Katherine Kelly (actress)

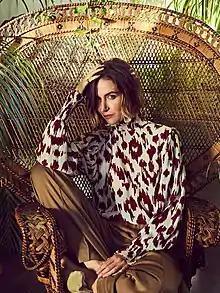
Kelly in 2019

Katherine Kelly is an English actress. She rose to prominence with her portrayal of Becky McDonald on the ITV soap opera "Coronation Street" (2006–2012), for which she received multiple awards, including the British Soap Award for Best Actress (2009) and the NTA for Best Serial Drama Performance (2012).